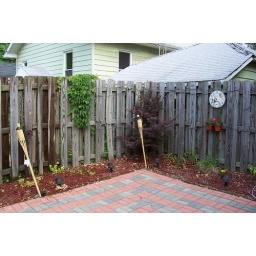
New flowers and plants around the edge.